Laurent Pokou Stadium

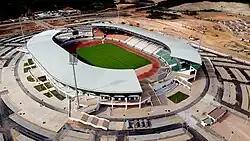

Laurent Pokou Stadium is a football stadium in San Pédro, Ivory Coast. The stadium has a capacity of 20,000 seats. The construction of the stadium began in early September 2018 and finished five years later, in early September 2023. The stadium hosted matches for the 2023 Africa Cup of Nations, an international men's football competition between African countries.